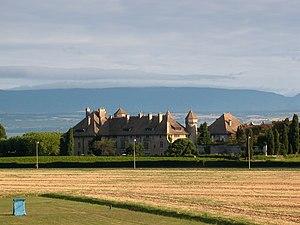
Le château de Ripaille et ses vignes à Thonon-les-Bains.
Le château de Ripaille est un ancien manoir de la fin du XIIIᵉ siècle ou du début du XIVᵉ siècle qui se dresse sur la commune de Thonon-les-Bains une commune française, dans le département de la Haute-Savoie en région Auvergne-Rhône-Alpes.
Thonon-les-Bains est une commune française située dans le département de la Haute-Savoie, en région Auvergne-Rhône-Alpes.
Cet article recense les sites retenus pour le loto du patrimoine en 2019.